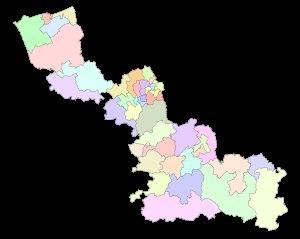
Le département du Nord compte 41 cantons depuis le redécoupage cantonal de 2014.